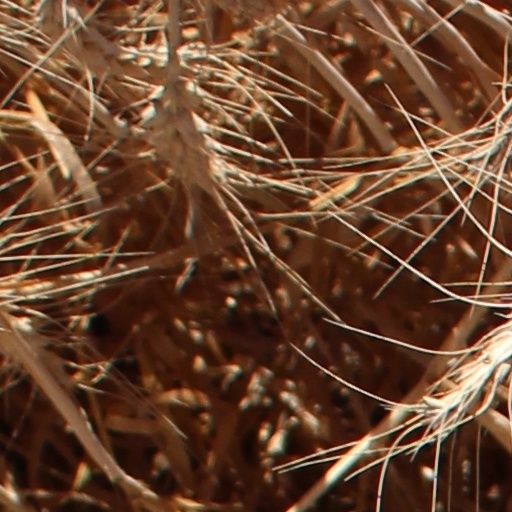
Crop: wheat